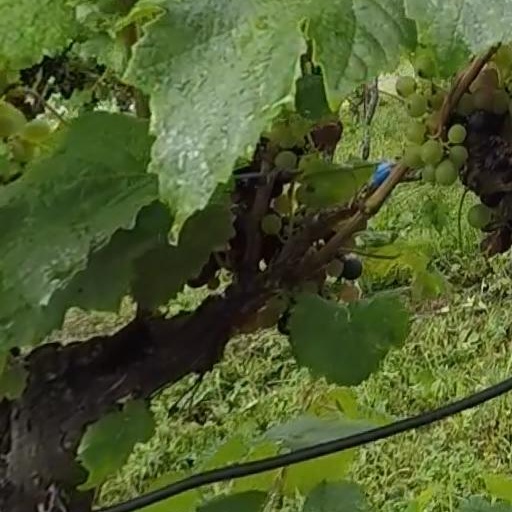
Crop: grape